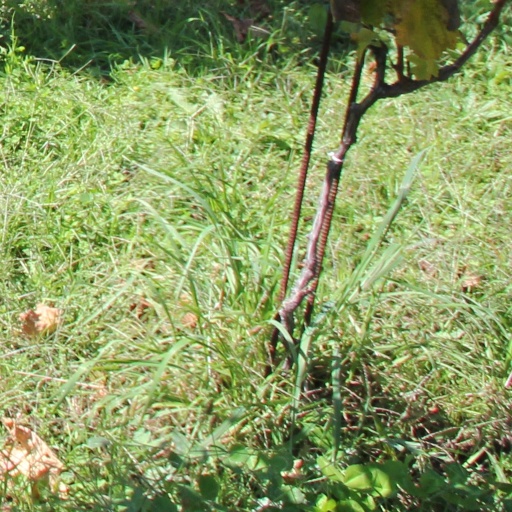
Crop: grape